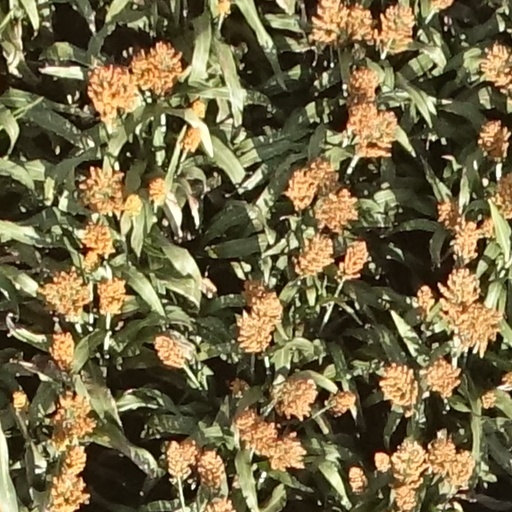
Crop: sorghum